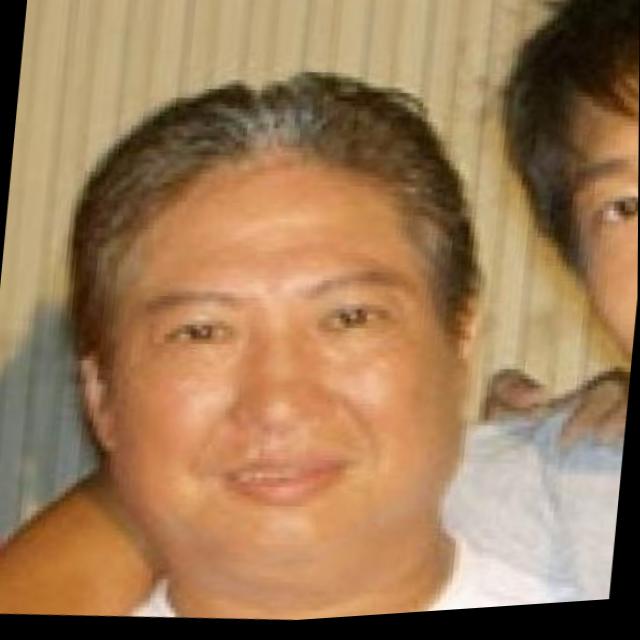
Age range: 45-64